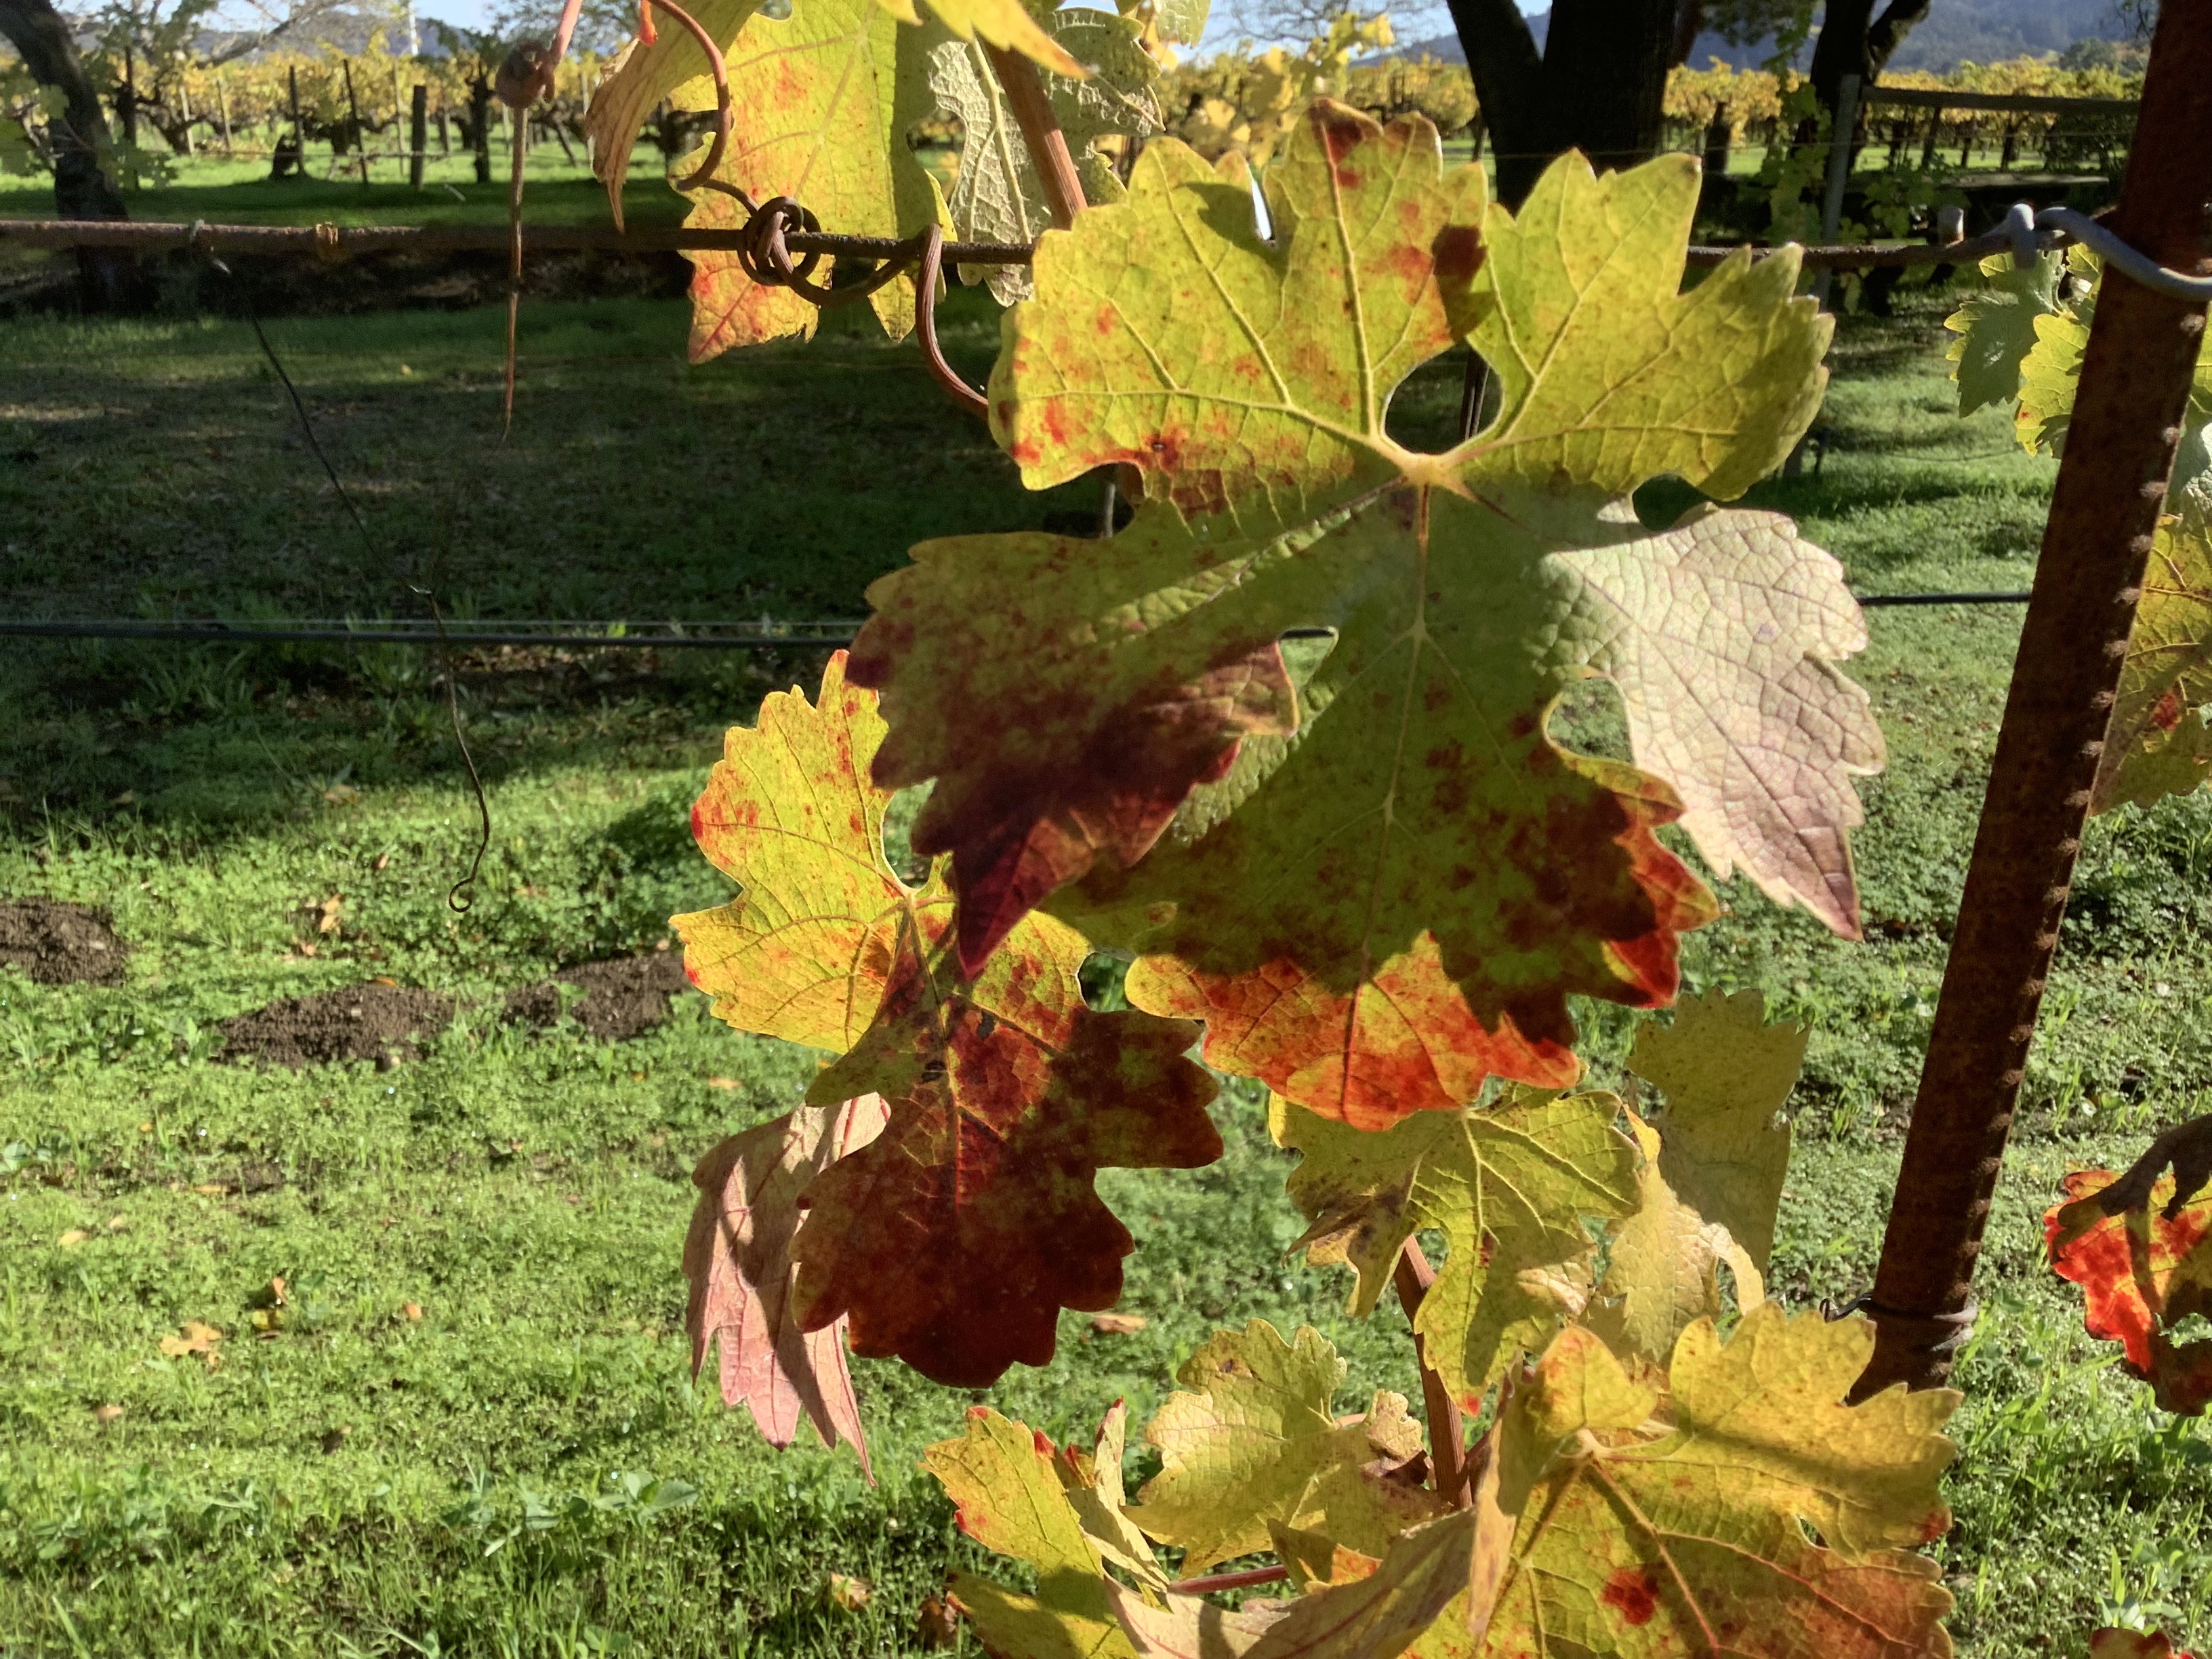
Label: Red Blotch